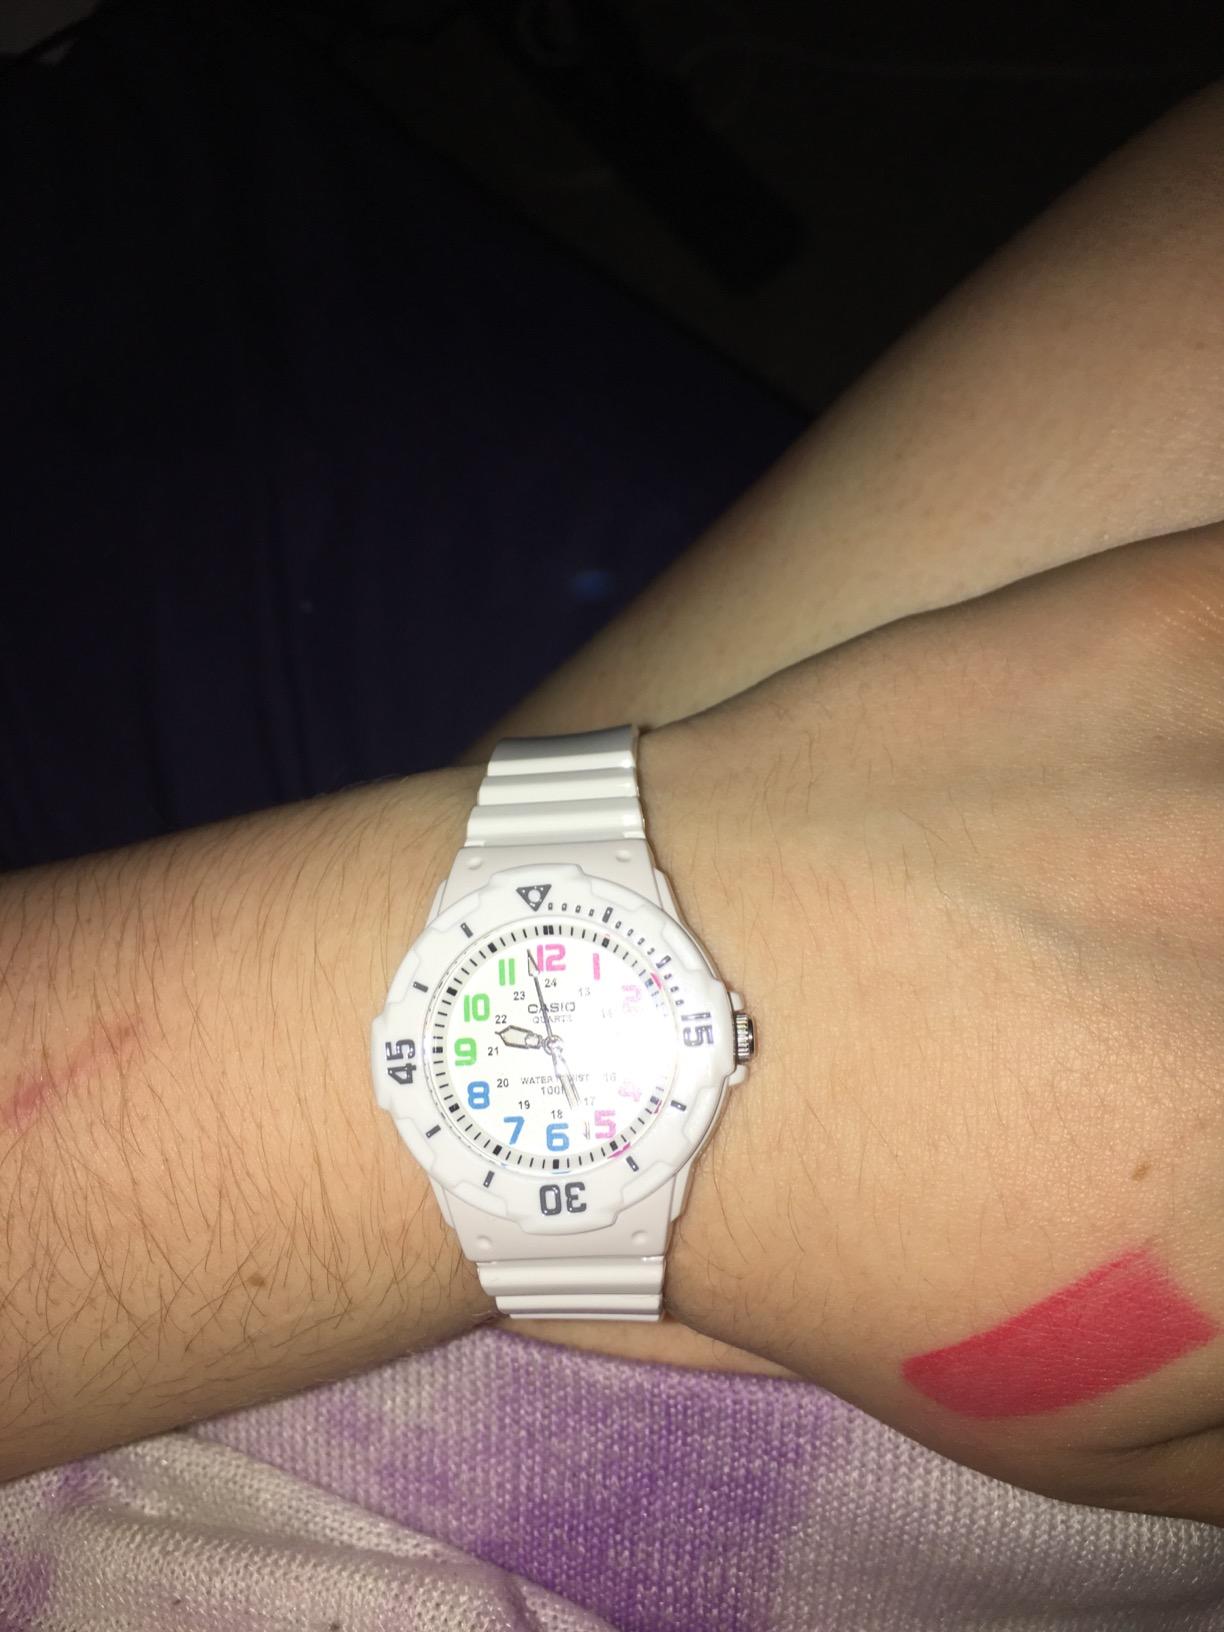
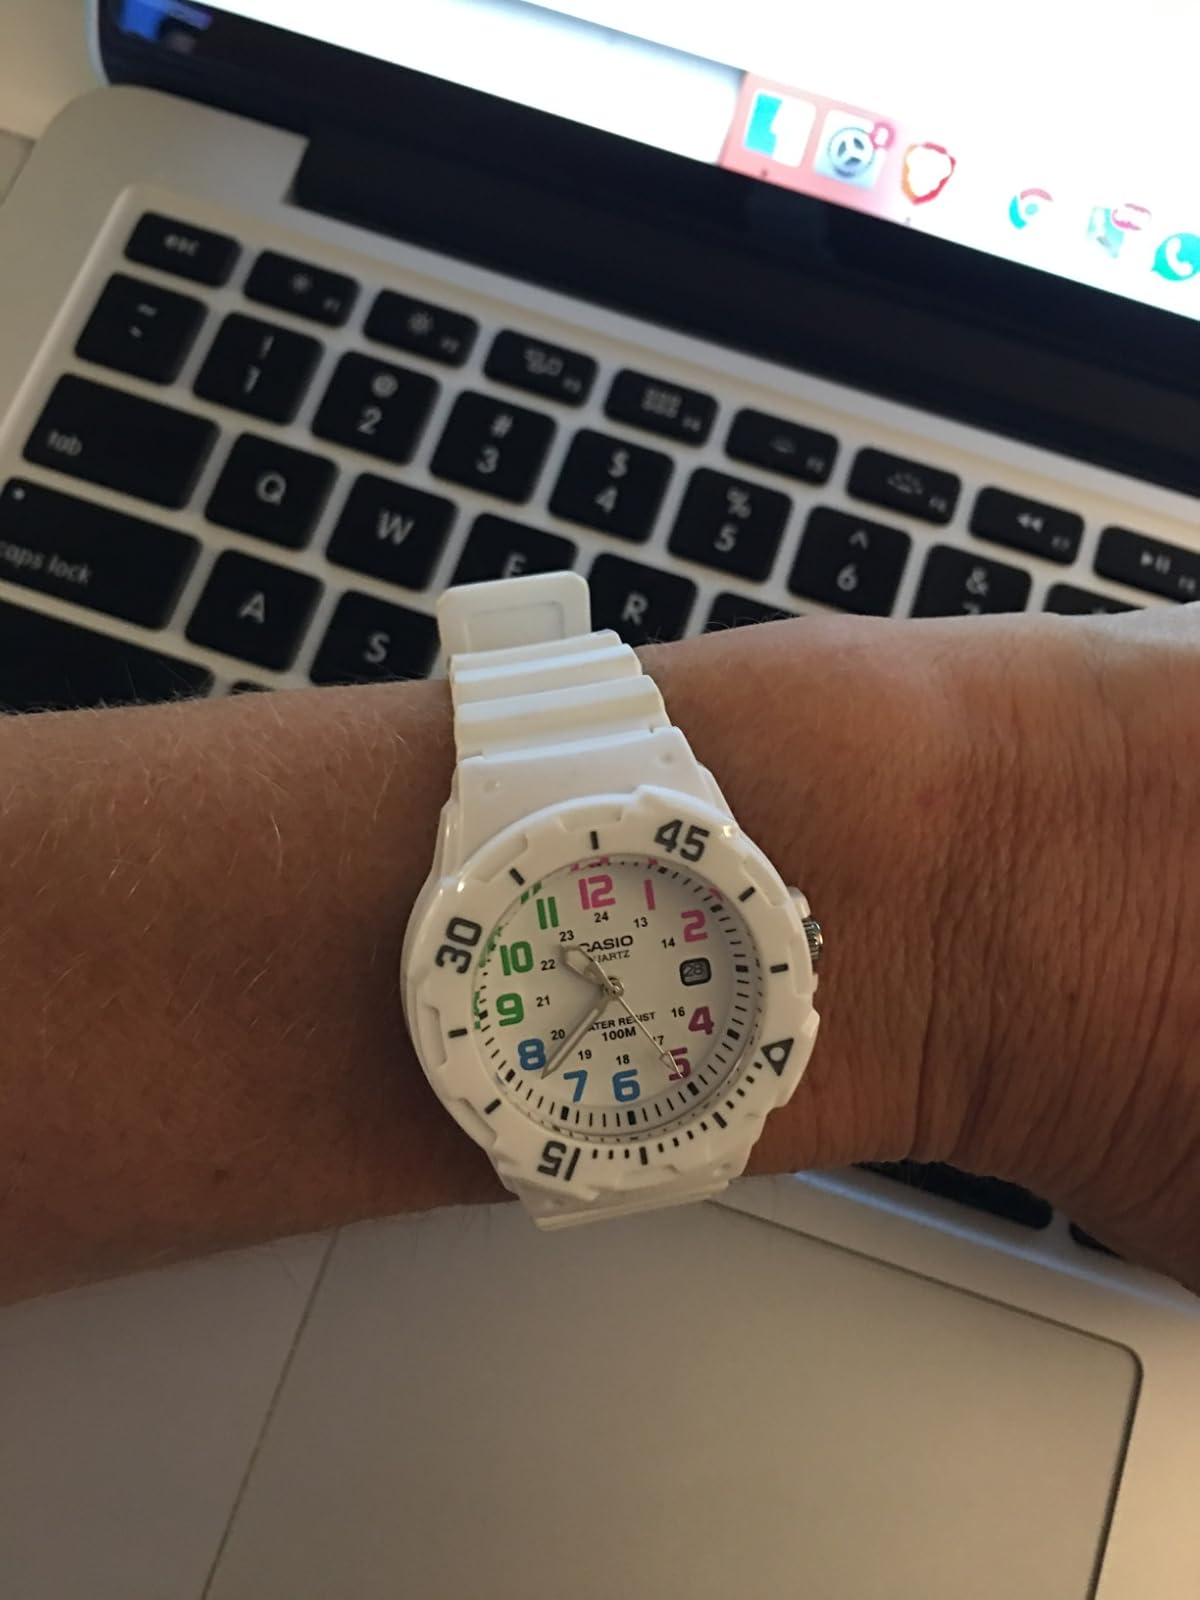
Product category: accessories_watch
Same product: yes